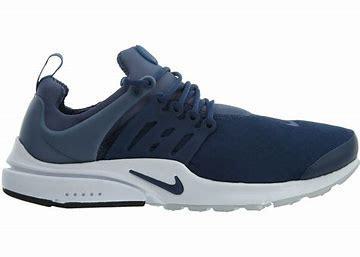
Brand: Nike
Model: Air Presto Essential